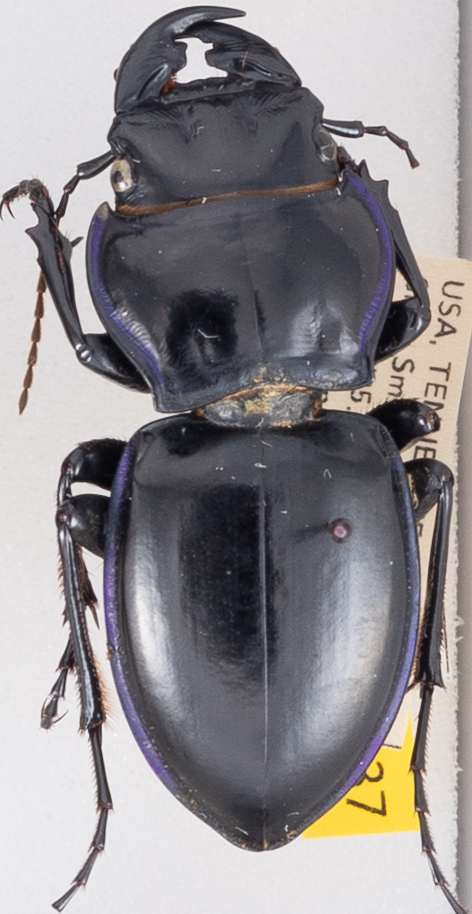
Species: Pasimachus punctulatus
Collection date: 2022-06-21
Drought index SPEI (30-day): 0.168
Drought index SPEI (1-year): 0.668
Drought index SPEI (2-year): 1.13